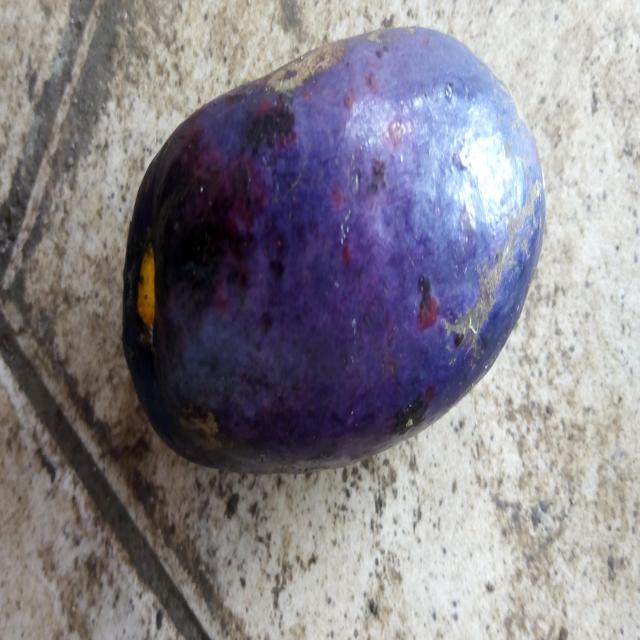
Plum grade: unaffected